Haredi Judaism

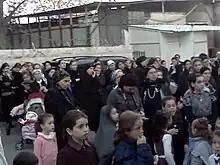
Haredi Jewish women and girls in Mea Shearim, Jerusalem, 2013

In 1912, the World Agudath Israel was founded, to differentiate itself from the Torah Nationalist Mizrachi and secular Zionist organizations. It was dominated by the Hasidic "rebbes" and Lithuanian rabbis and "roshei yeshiva" (deans). The organization nominated rabbis who subsequently were elected as representatives in the Polish legislature Sejm, such as Meir Shapiro and Yitzhak-Meir Levin. Not all Hasidic factions joined the Agudath Israel, remaining independent instead, such as Machzikei Hadat of Galicia.